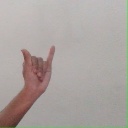
अक्षर: य